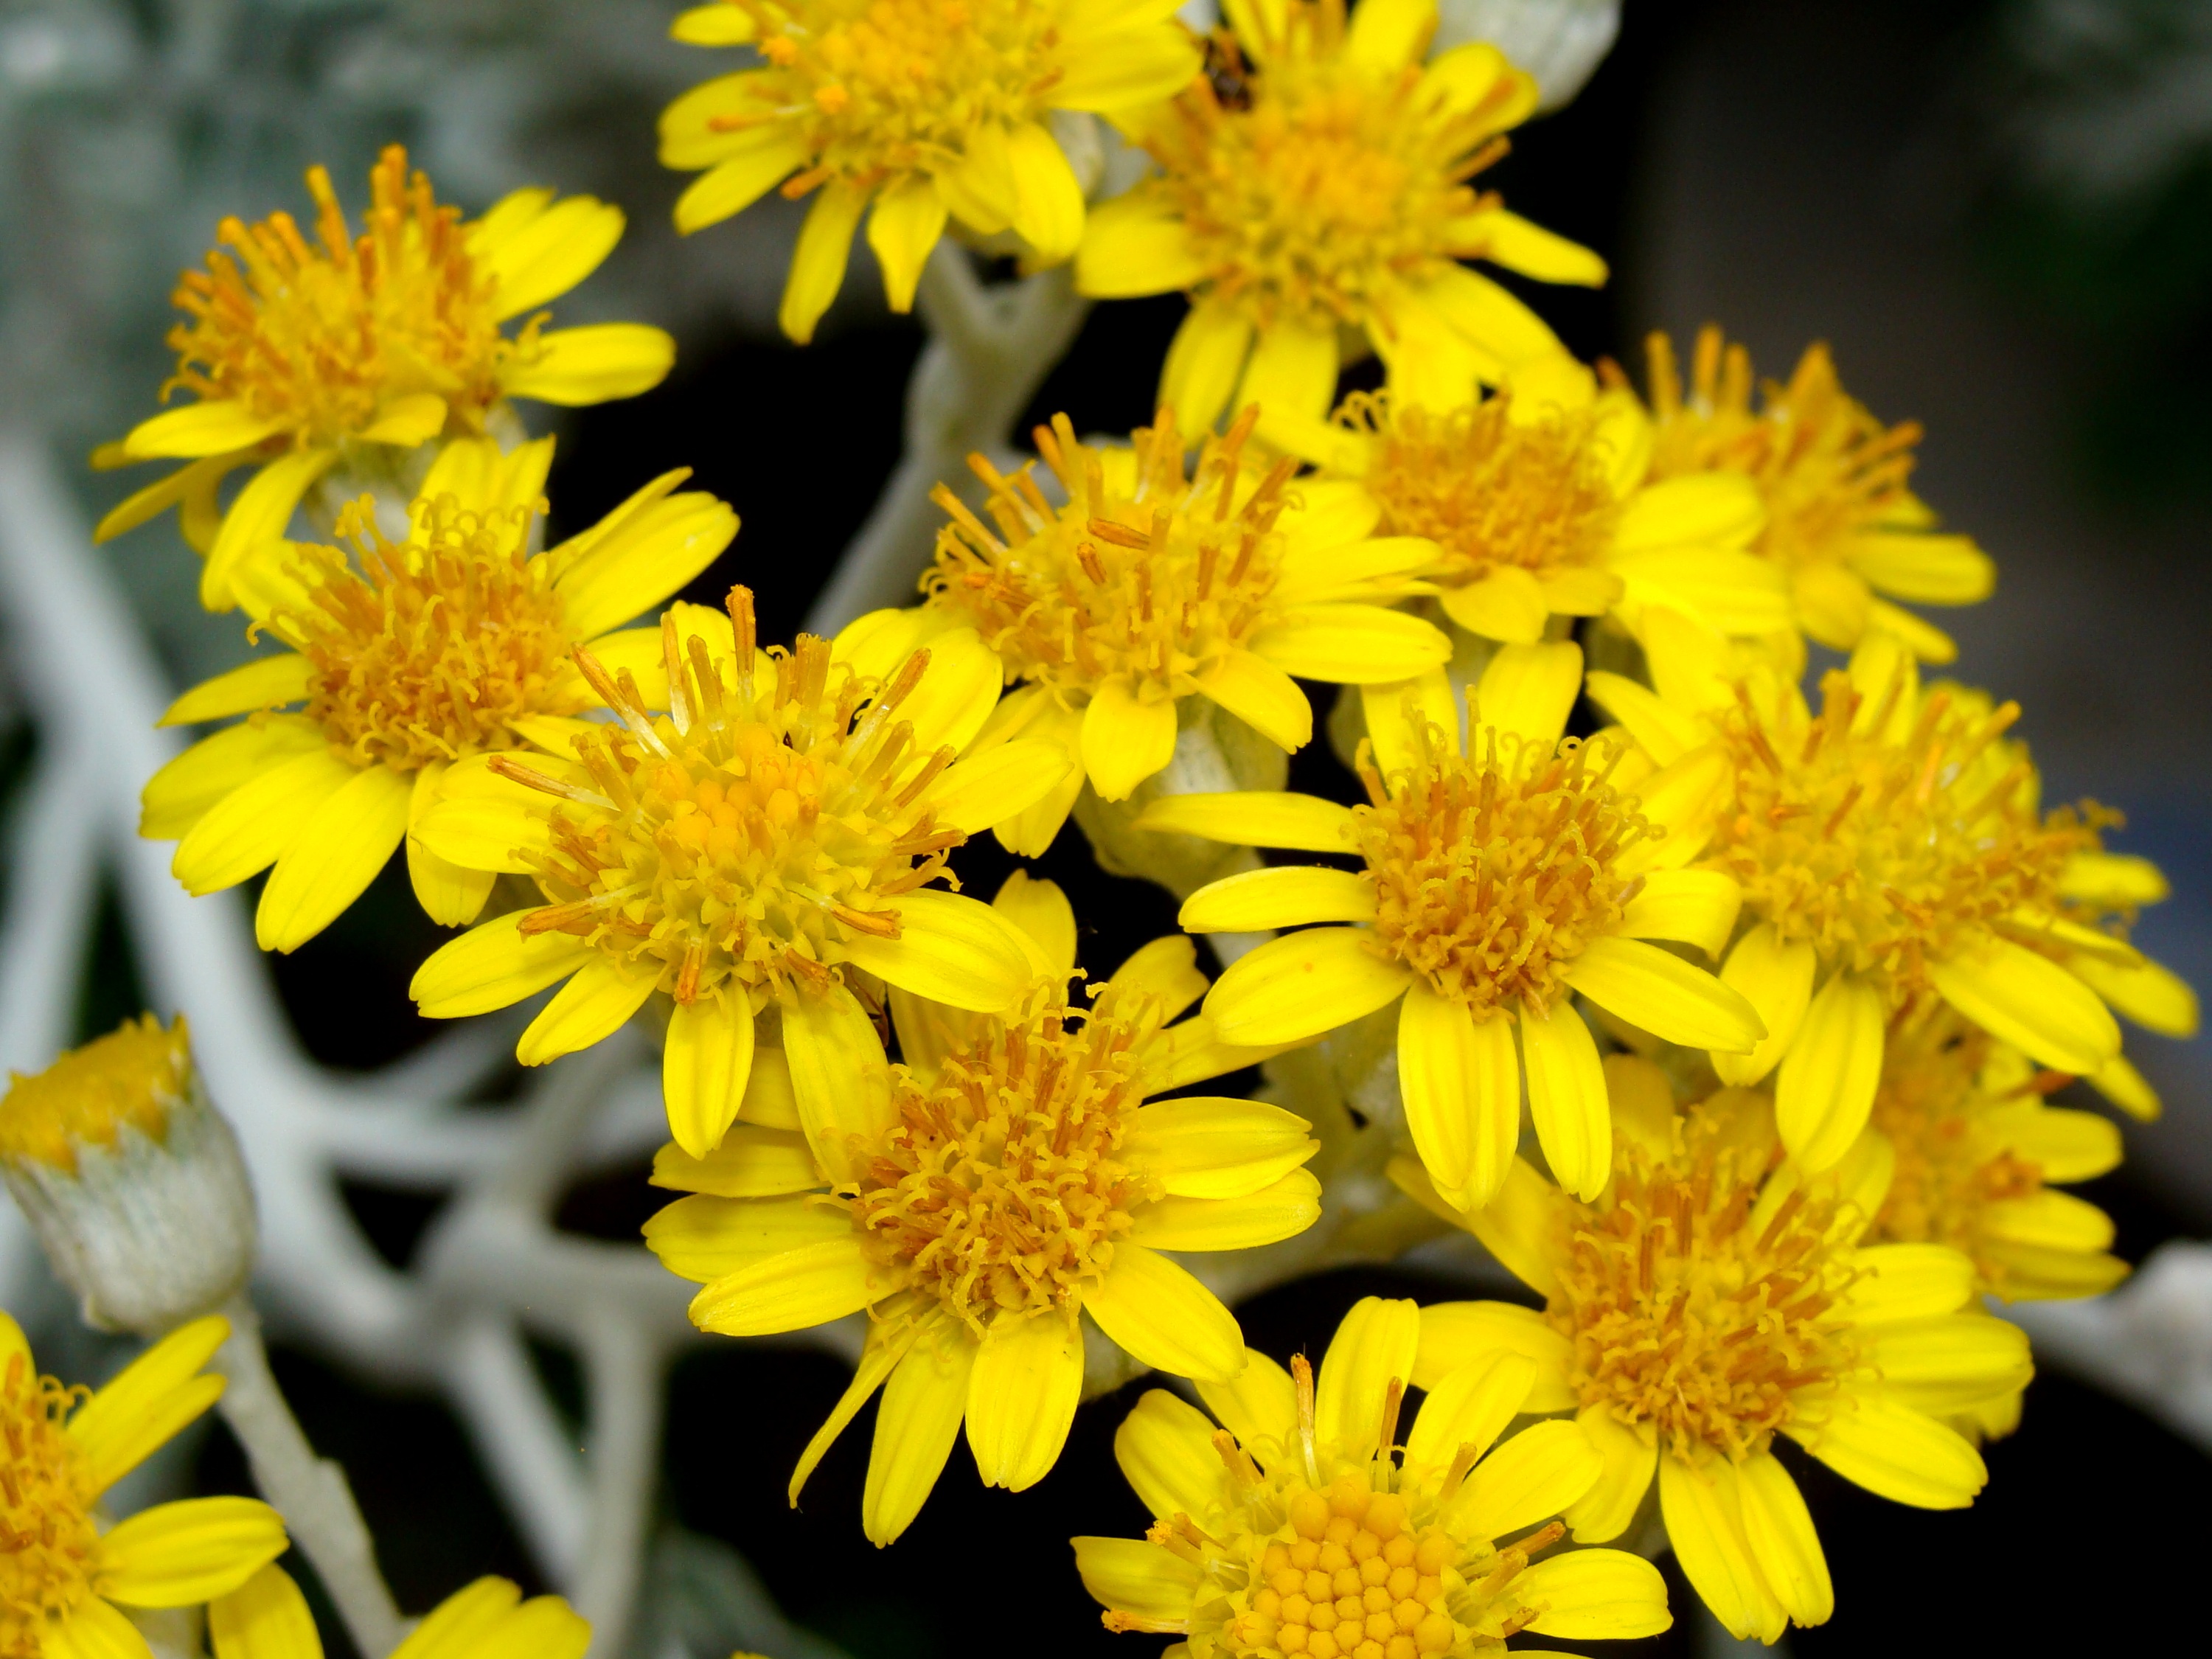
nature, plant, flower, bloom, spring, herb, botany, yellow, garden, flora, yellow flower, wildflower, petals, beauty, nectar, macro photography, summer flowers, flowering plant, daisy family, annual plant, land plant, chrysanths